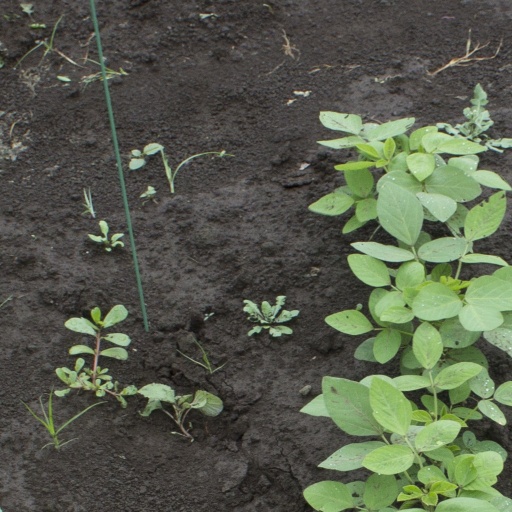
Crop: soybean